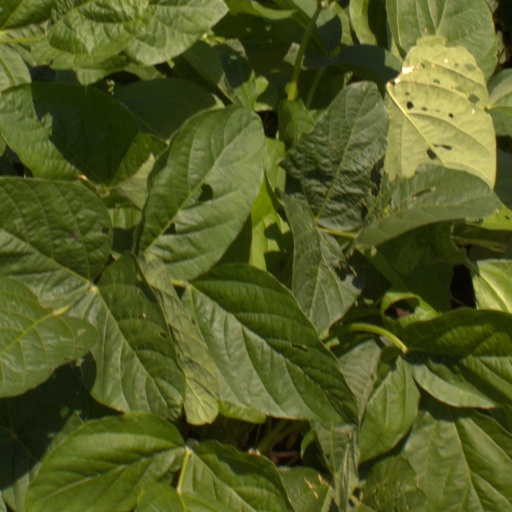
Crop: soybean